Subaru Ascent

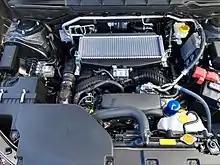
Engine

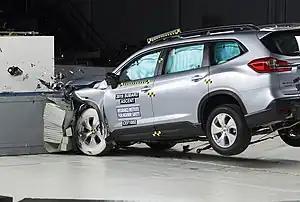
Moderate-overlap crash test of a 2019 Subaru Ascent performed by the Insurance Institute for Highway Safety

The Ascent features a newly developed "FA24" engine. The turbocharged direct injection flat-four engine has a bore × stroke for a total displacement of with a 10.6:1 compression ratio. The cylinder block and heads are made of aluminum alloy, and the heads each have twin overhead camshafts driven by a timing chain. Peak power is at 5,600 rpm, and peak torque of is achieved between 2,000 and 4,800 rpm. Regular unleaded (87 octane) gasoline is recommended.